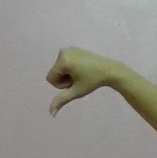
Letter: waw